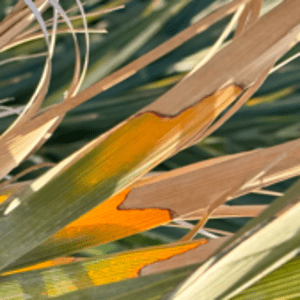
Label: Potassium Deficiency